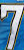
Number: 7